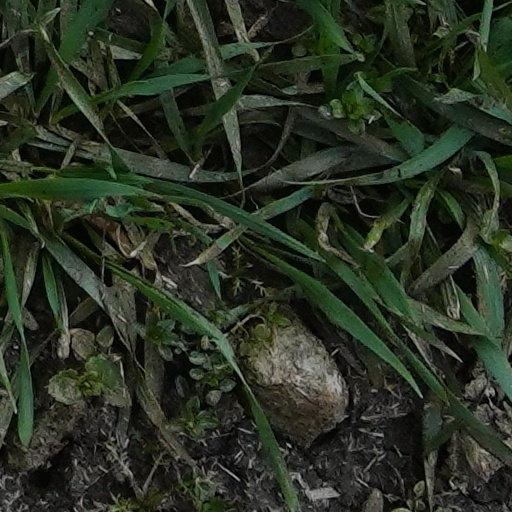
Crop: wheat